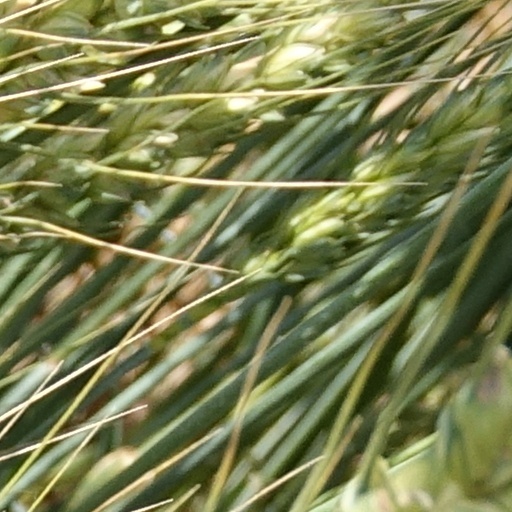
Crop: wheat